Strastnoy Boulevard (film)

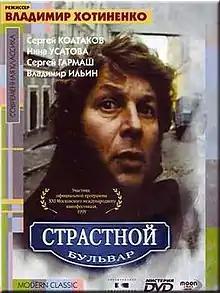
Film poster

Strastnoy Boulevard is a 1999 Russian drama film directed by Vladimir Khotinenko. It was entered into the 21st Moscow International Film Festival where it received a Special Mention.